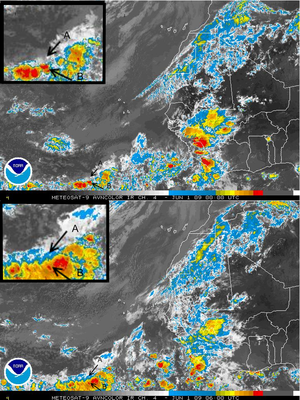
Vue satellite par le National Oceanic and Atmospheric Administration de l’est de l’océan Atlantique, montrant les variations IR entre 0000 and 0600 GMT (UTC) le 1er juin 2009. Les images insérées détaillent la zone où l’AF 447 est tombé. A est la dernière position connue de l’avion, et B est l’endroit où les débris ont été trouvés. Português: Imagens de satélite feitas pela NOAA captadas às 00h e às 06h UTC do dia 1 de junho de 2009, revelando a alta concentração de nuvens perto do arquipélago de São Pedro e São Paulo, na Zona de Convergência Intertropical. ""A"" representa a última posição conhecida do avião, e ""B"" o local onde foram encontrados os destroços. (as posições foram marcadas utilizando como referência as linhas de latitude e longitude opcionais na imagem original)."